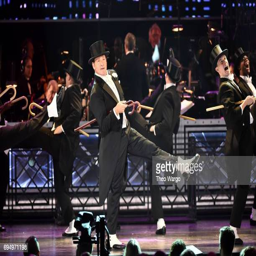
actor performs onstage during awards